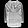
Label: Pullover